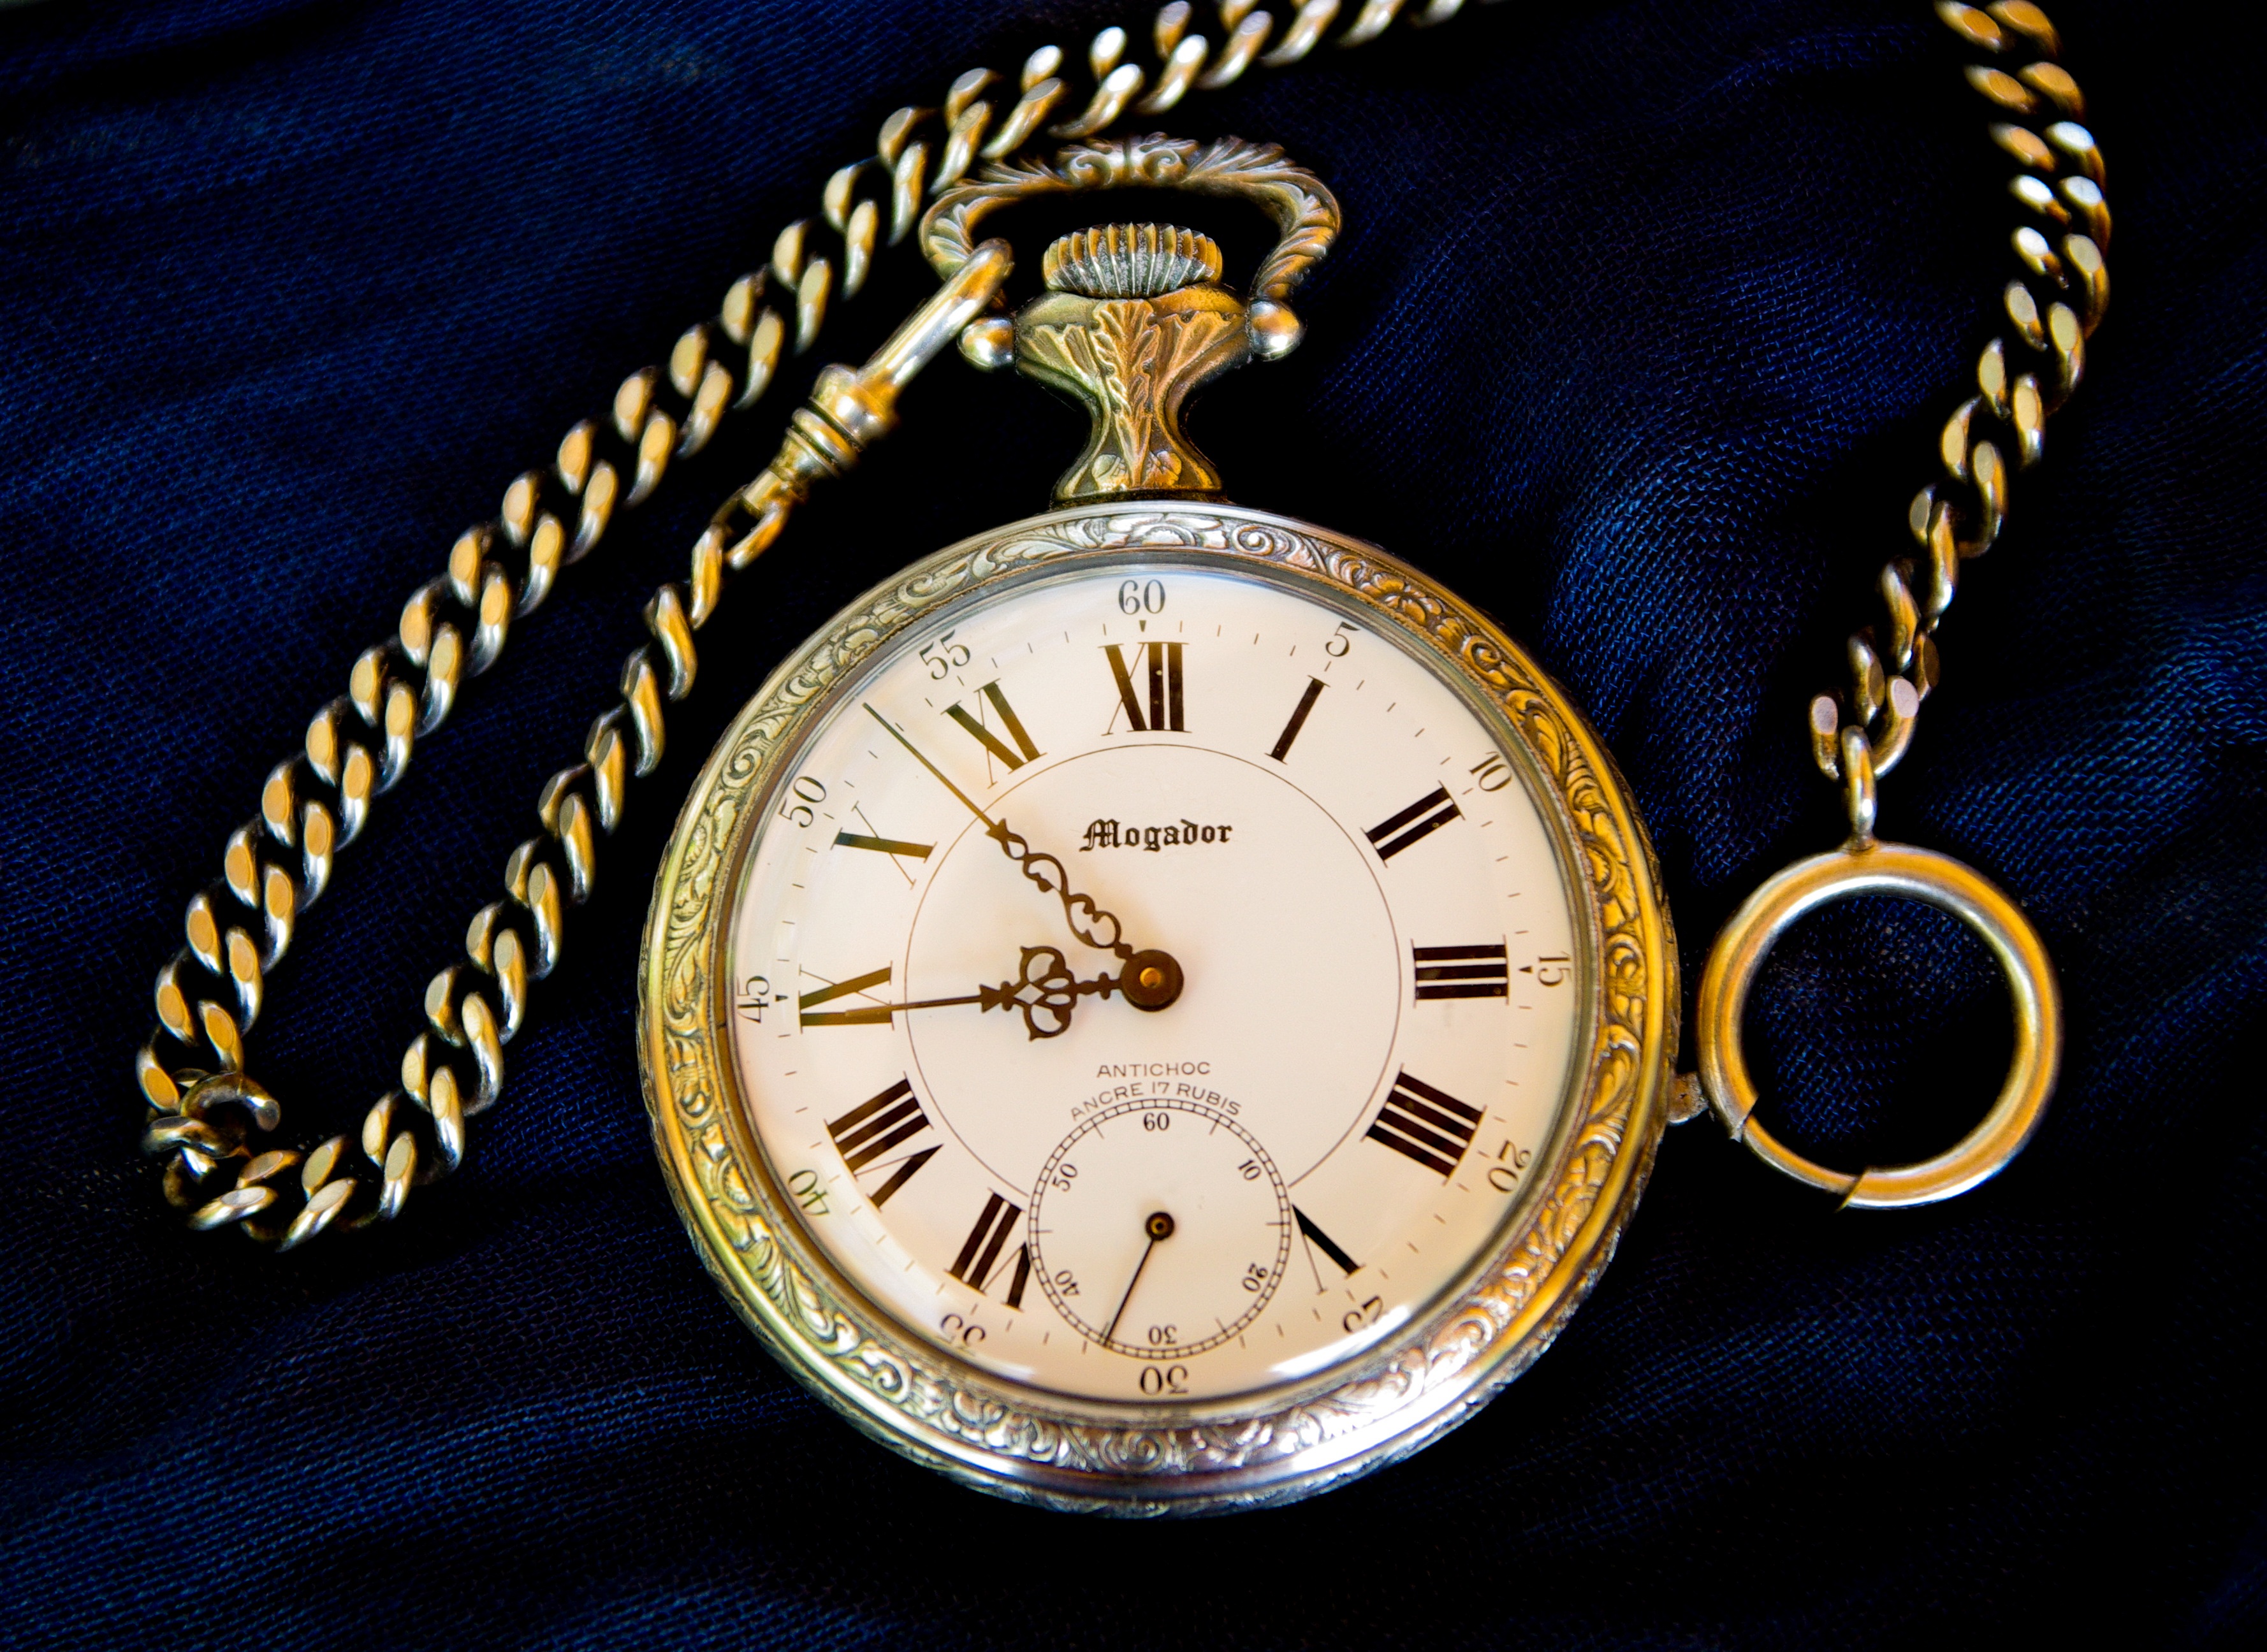
watch, hand, string, time, pocket watch, flea market, antique watches